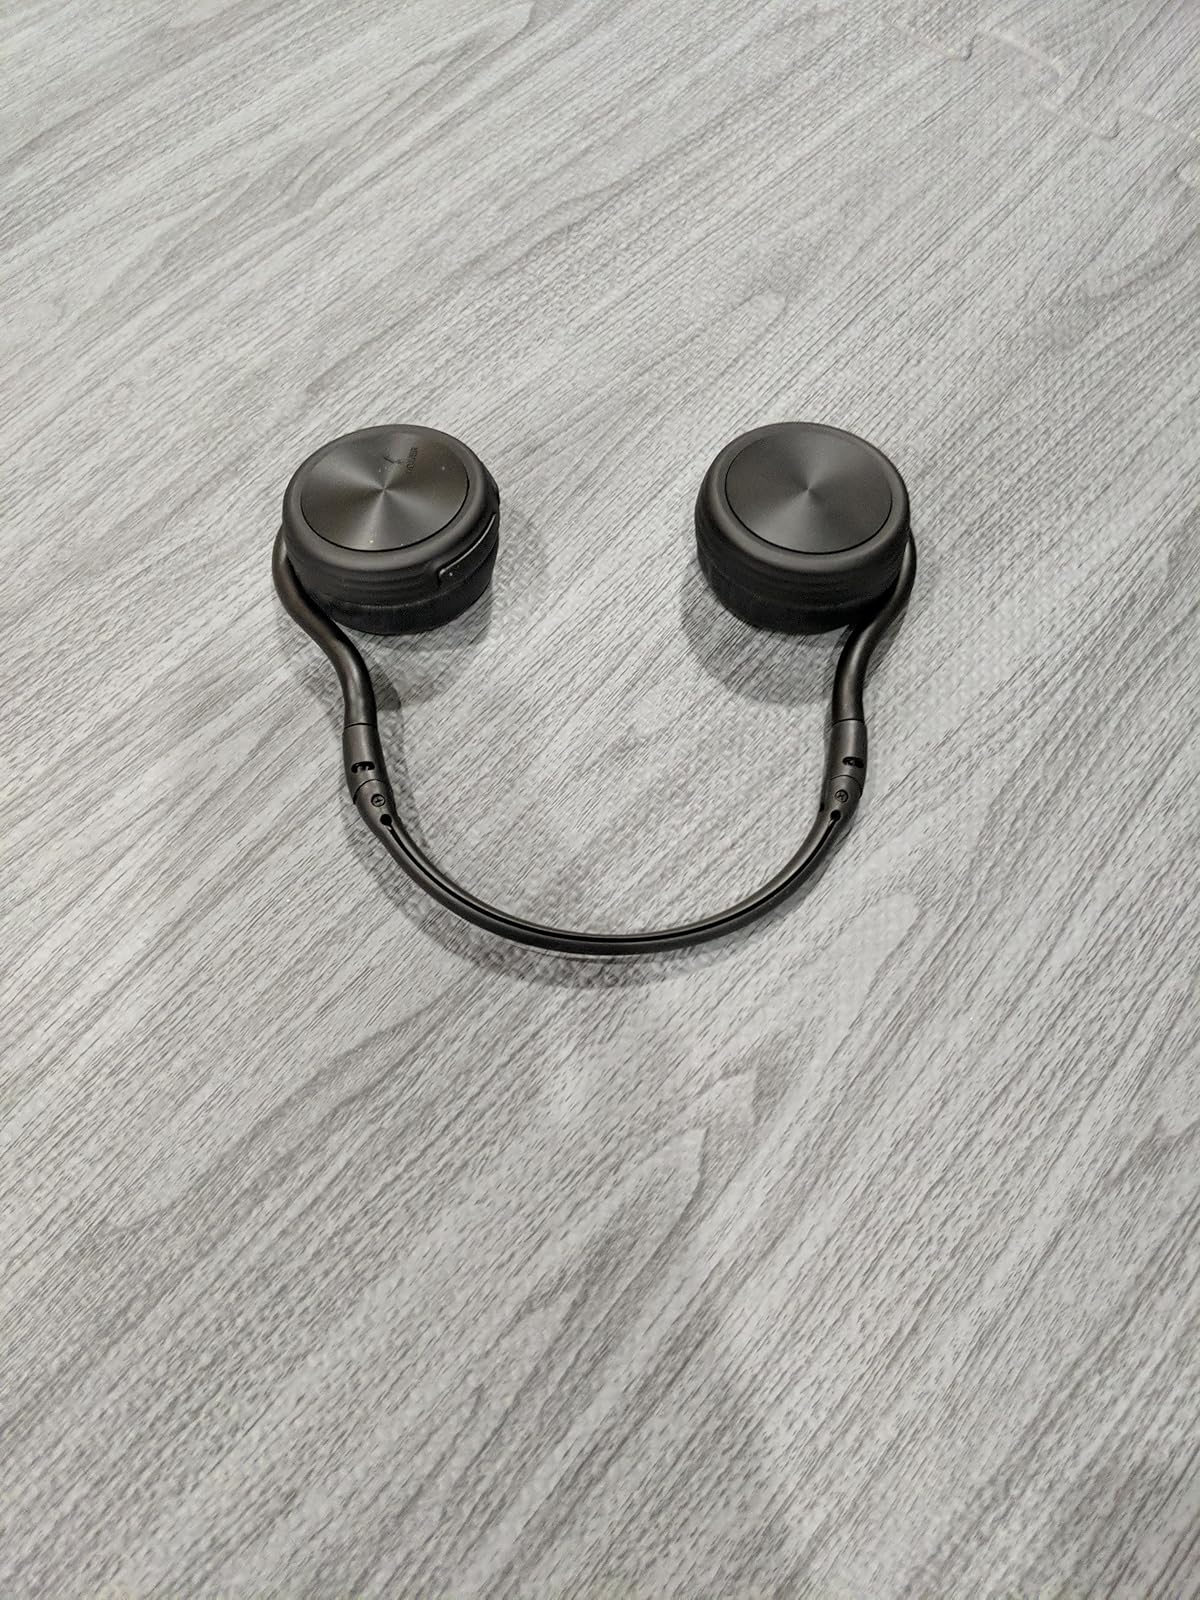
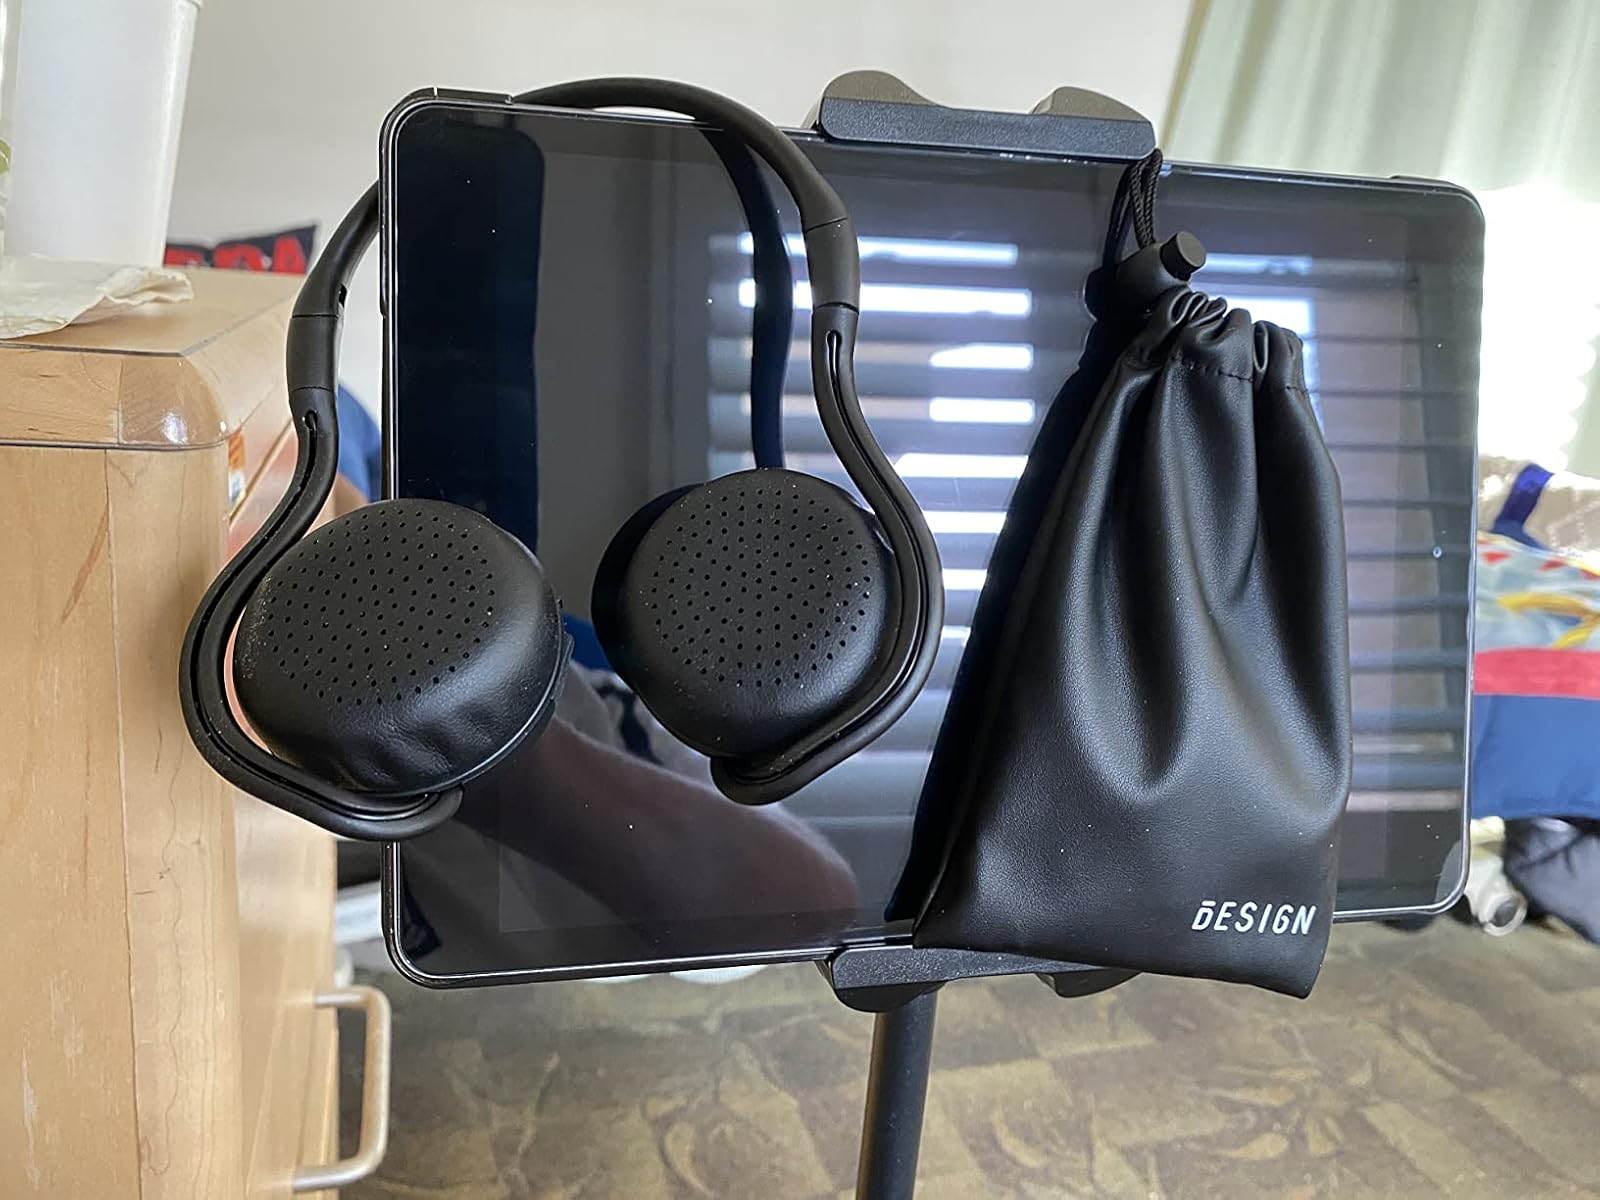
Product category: headphones
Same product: yes